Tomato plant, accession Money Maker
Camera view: bottom (45 deg); turntable rotation: 30 degrees
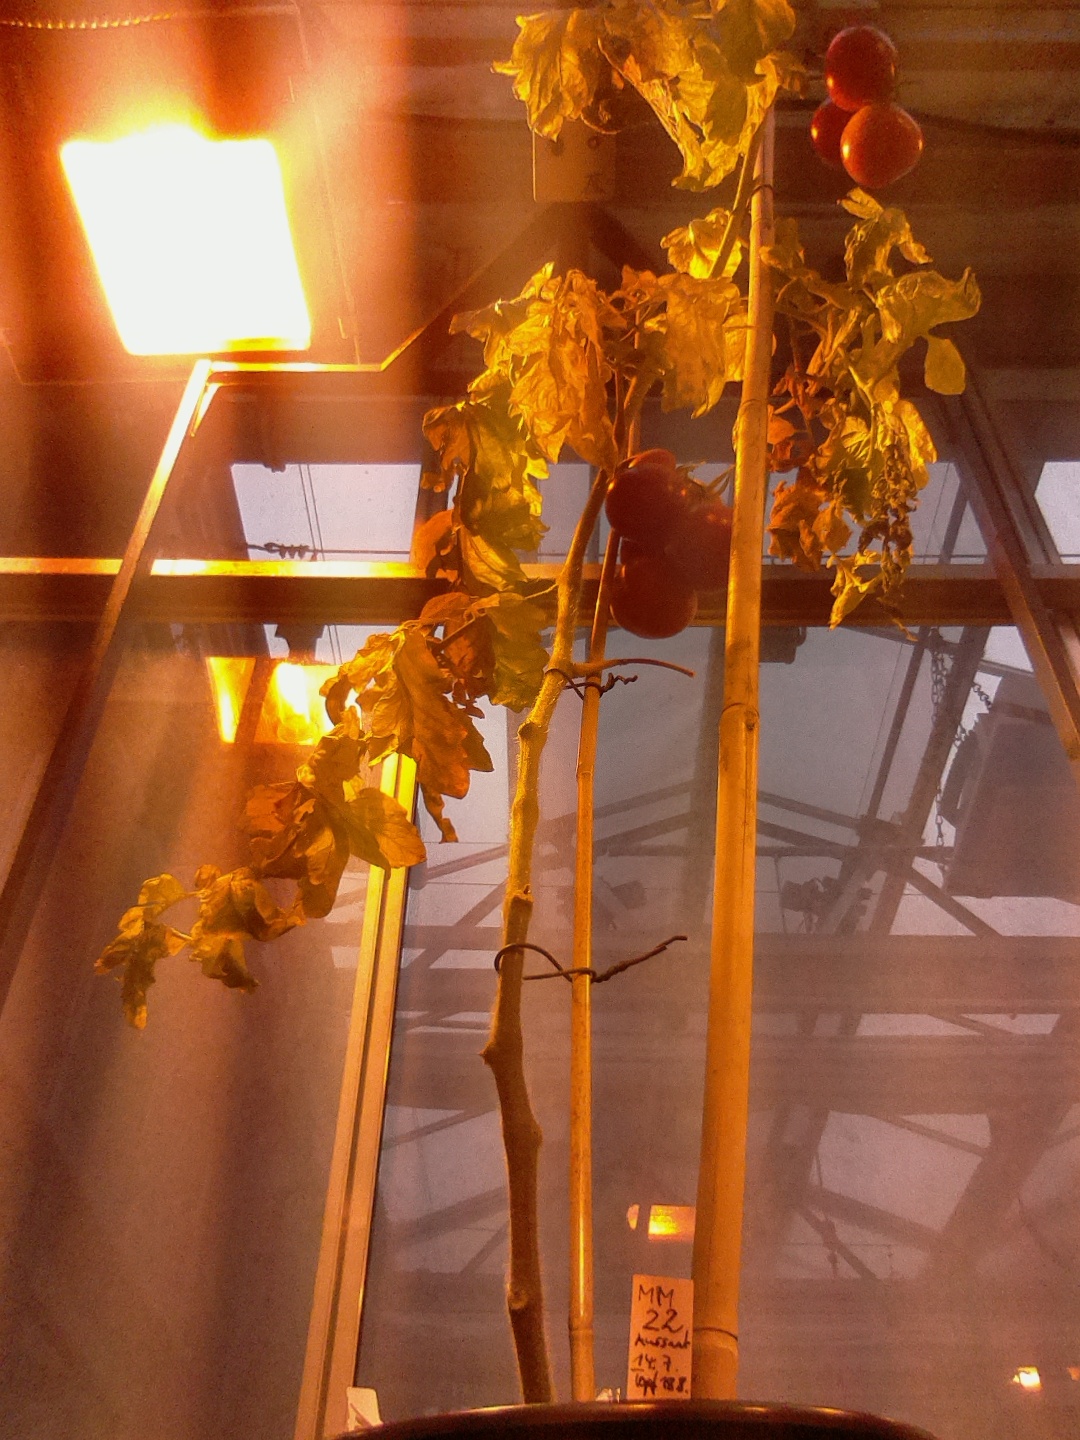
BBCH growth stage 88: 80%-90% of fruits show typical fully ripe color